Jönssonligan spelar högt

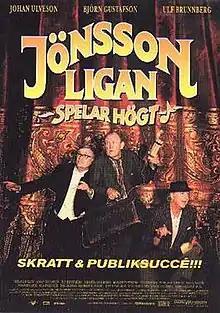

Jönssonligan spelar högt (English: "The Johnson Gang at High Stakes") is a Swedish film about the gang Jönssonligan made in 2000.